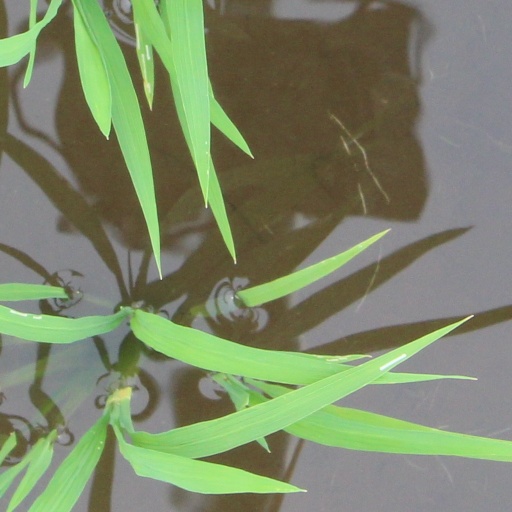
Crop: rice